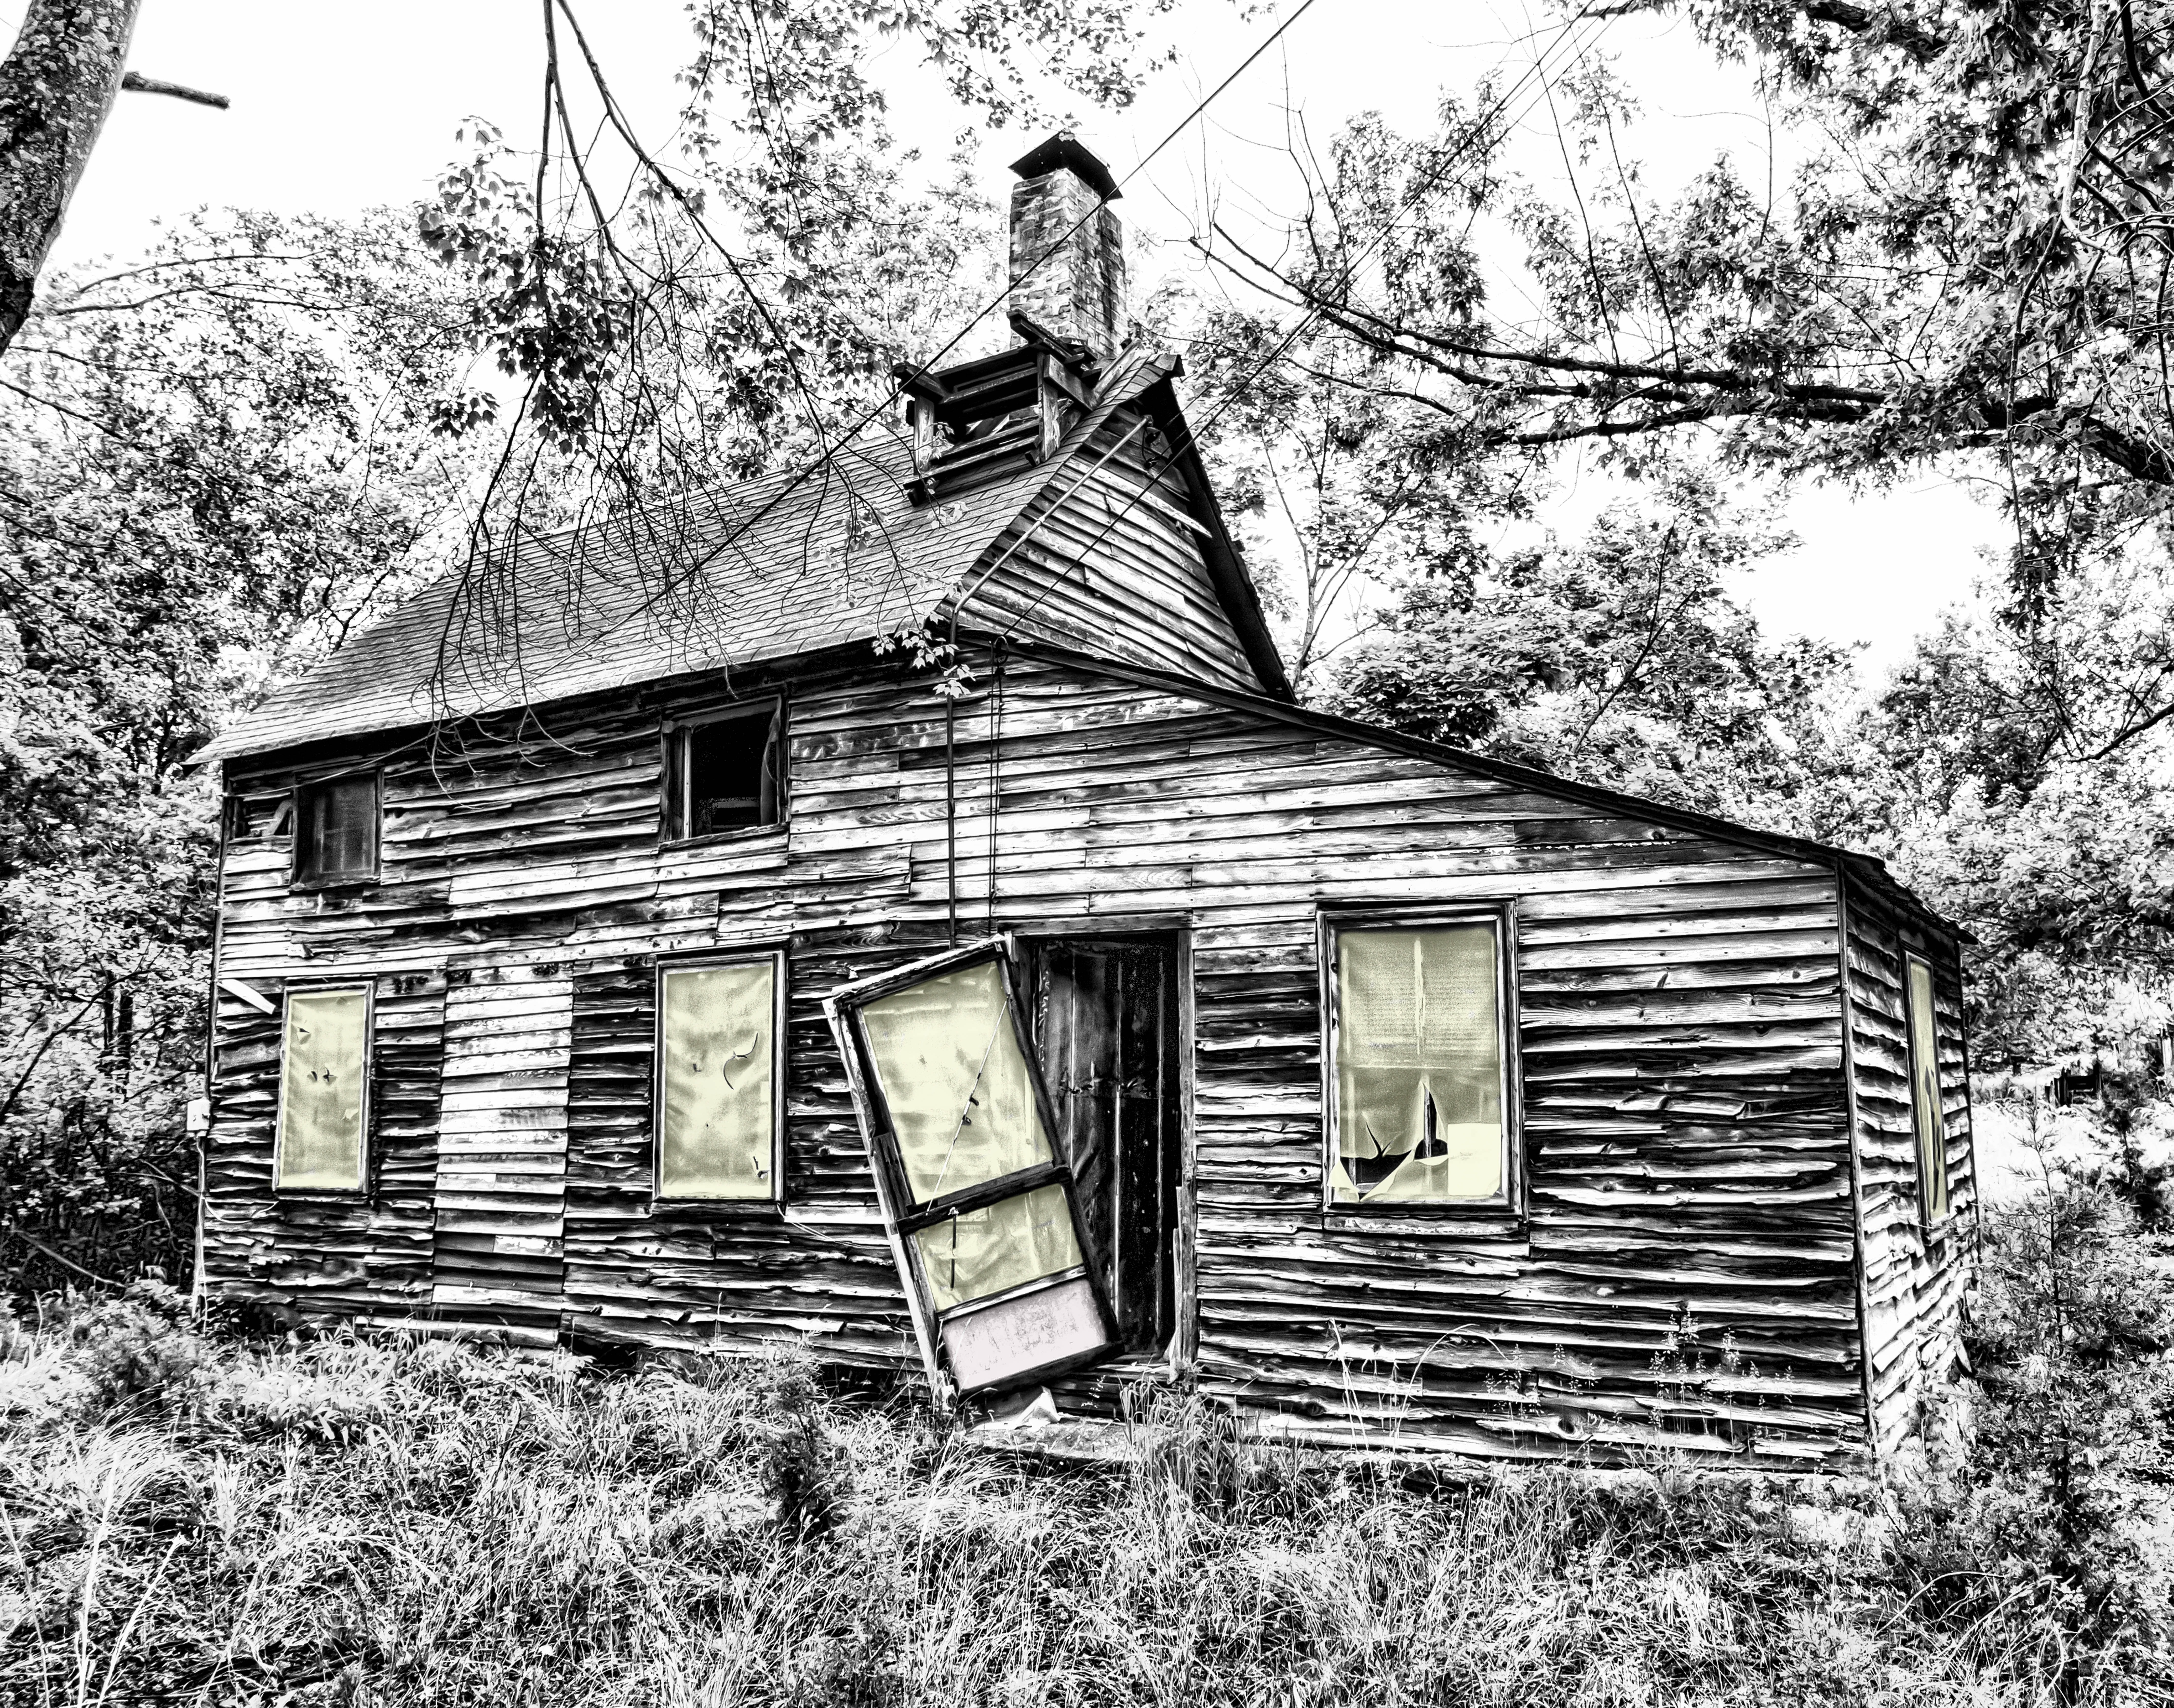
black and white, wood, house, old, barn, home, shed, hut, shack, mystic, cabin, cottage, decay, monochrome, hdr, history, log cabin, rural area, barracks, monochrome photography